The Little Bather

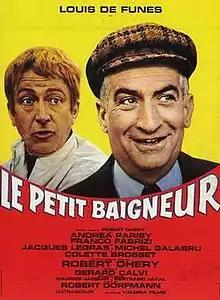

The Little Bather, is a French comedy film from 1968, directed and written by Robert Dhéry, starring Louis de Funès and Andréa Parisy.